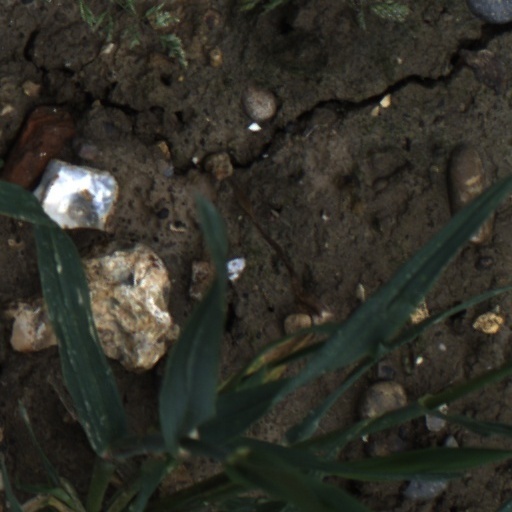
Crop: wheat